Valen Low

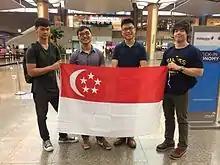
Singapore Armwrestling Team at Changi Airport

Low have also promoted armwrestling via community events in the Nee Soon East region such as the Block party for Nee Soon East, Nee Soon East bursary awards 2016, Armwrestling promotions at Heart of God church. Corporate events such as Batman vs Superman run, OCBC Bank dinner and dance, Citibank dinner and dance was also part of his resume to promote the sport of armwrestling. He also co-organized the schoolyard armwrestling meet in 2015 and ITE college central armwrestling championships to further promote armwrestling for youth development. Low also spearheaded and organised the inaugural Singapore Armwrestling National Championships in 2021.